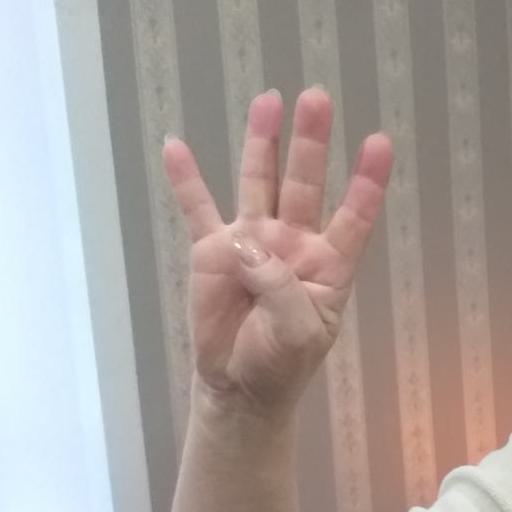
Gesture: four